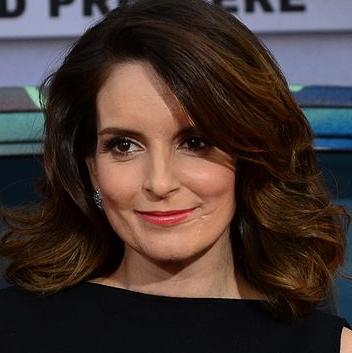
Age: 43